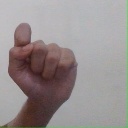
अक्षर: घ